San Cipriano, Valle del Cauca

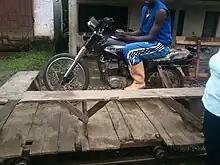
A brujita in San Cipriano

San Cipriano is known for its brujitas, small, flat, open train carts, usually made from wood and powered by motorbike, which use the abandoned railway and are the only way to get to the town. River tubing is also popular.